Bride of Deimos

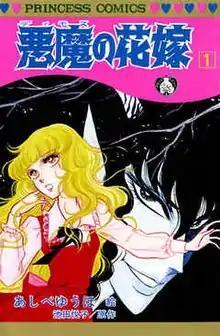
First "tankōbon" volume cover

is a Japanese dark fantasy manga series written by Etsuko Ikeda and illustrated by Yuuho Ashibe. It premiered in "Princess" magazine in December 1974, later moving to "Viva Princess", where it ran until the magazine became defunct with the release of its October 1990 issue. Akita Shoten collected the chapters into 17 compiled volumes published under the Princess Comics imprint; ComicsOne licensed the series for an English-language release in North America and published seven volumes before going out of business. In August 1988, the manga inspired an original video animation (OVA) adaptation directed by Rintaro and produced by Madhouse. In May 2007, "Bride of Deimos" resumed serialization in "Monthly Bonita" magazine, with the subtitle . It was put on hiatus in April 2014, with six compiled volumes published as of May 2014.